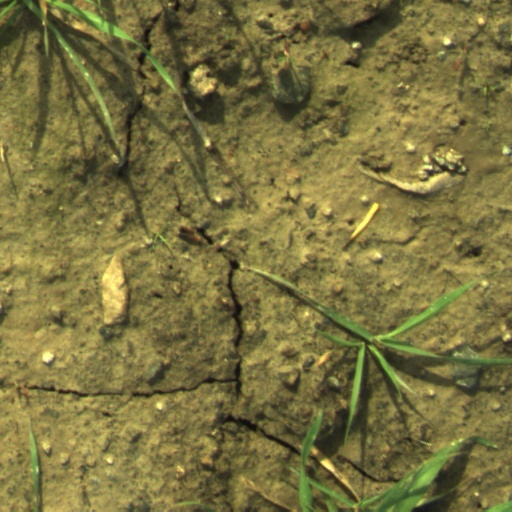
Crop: wheat